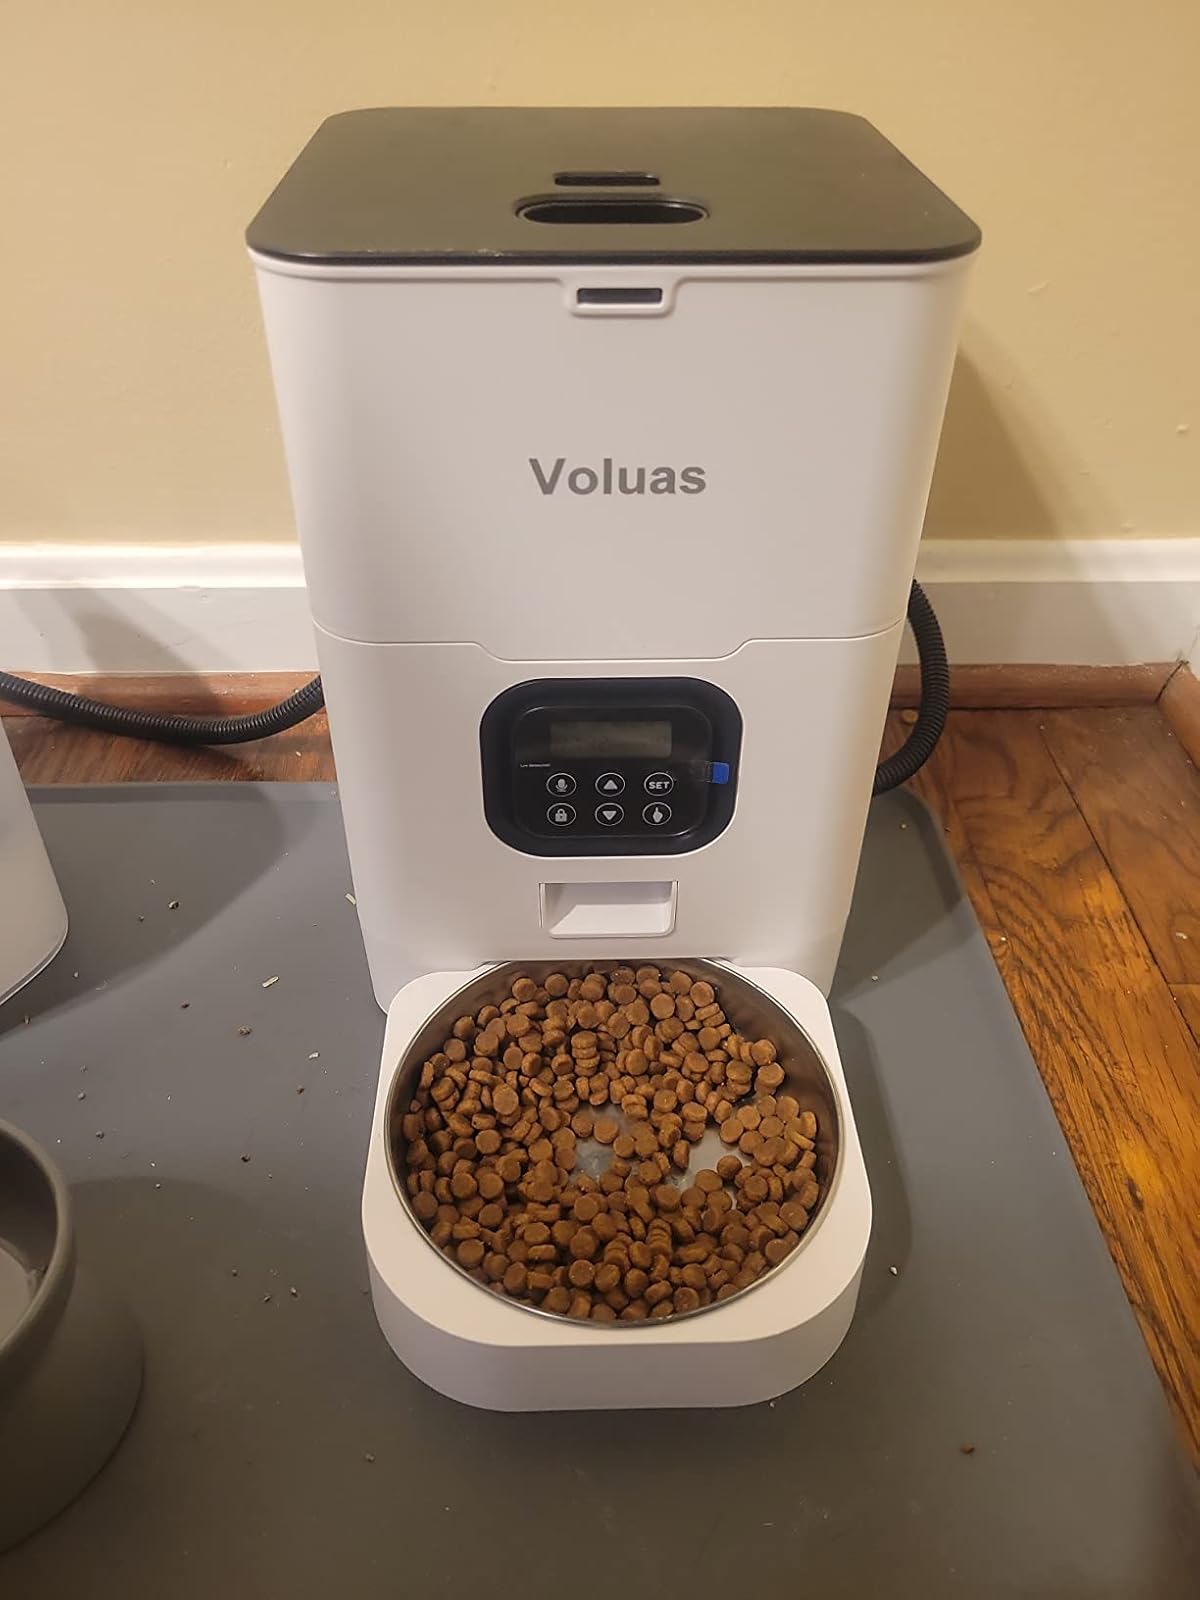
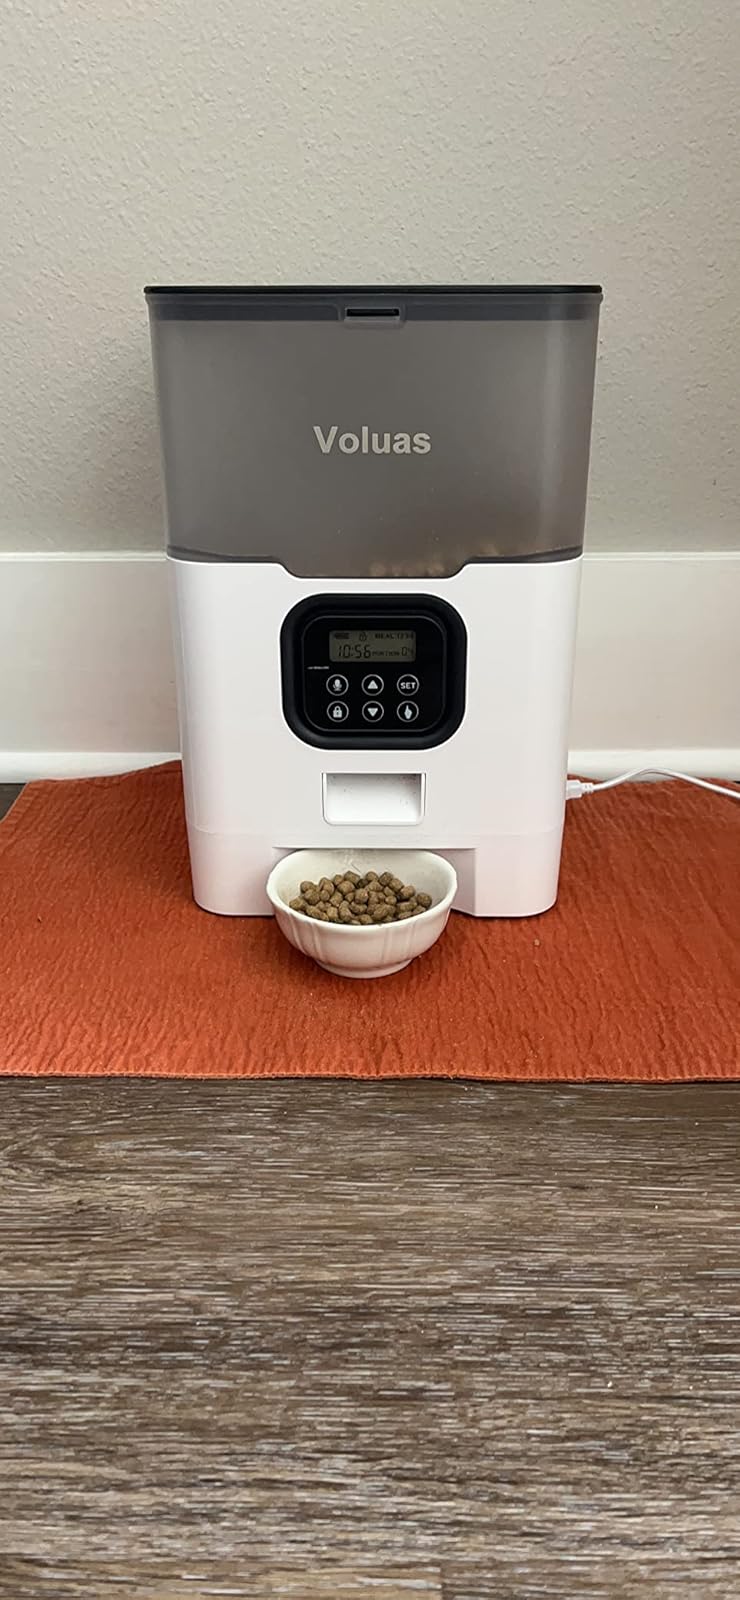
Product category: items_feeder
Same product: no